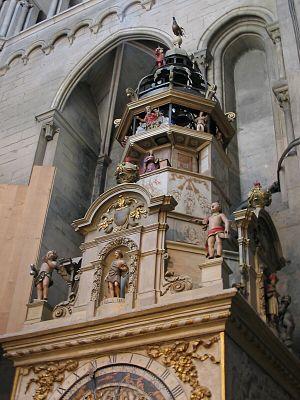
Horloge Astronomique de Saint-Jean (détail)
Jean Prévost est un peintre et verrier de la Renaissance.